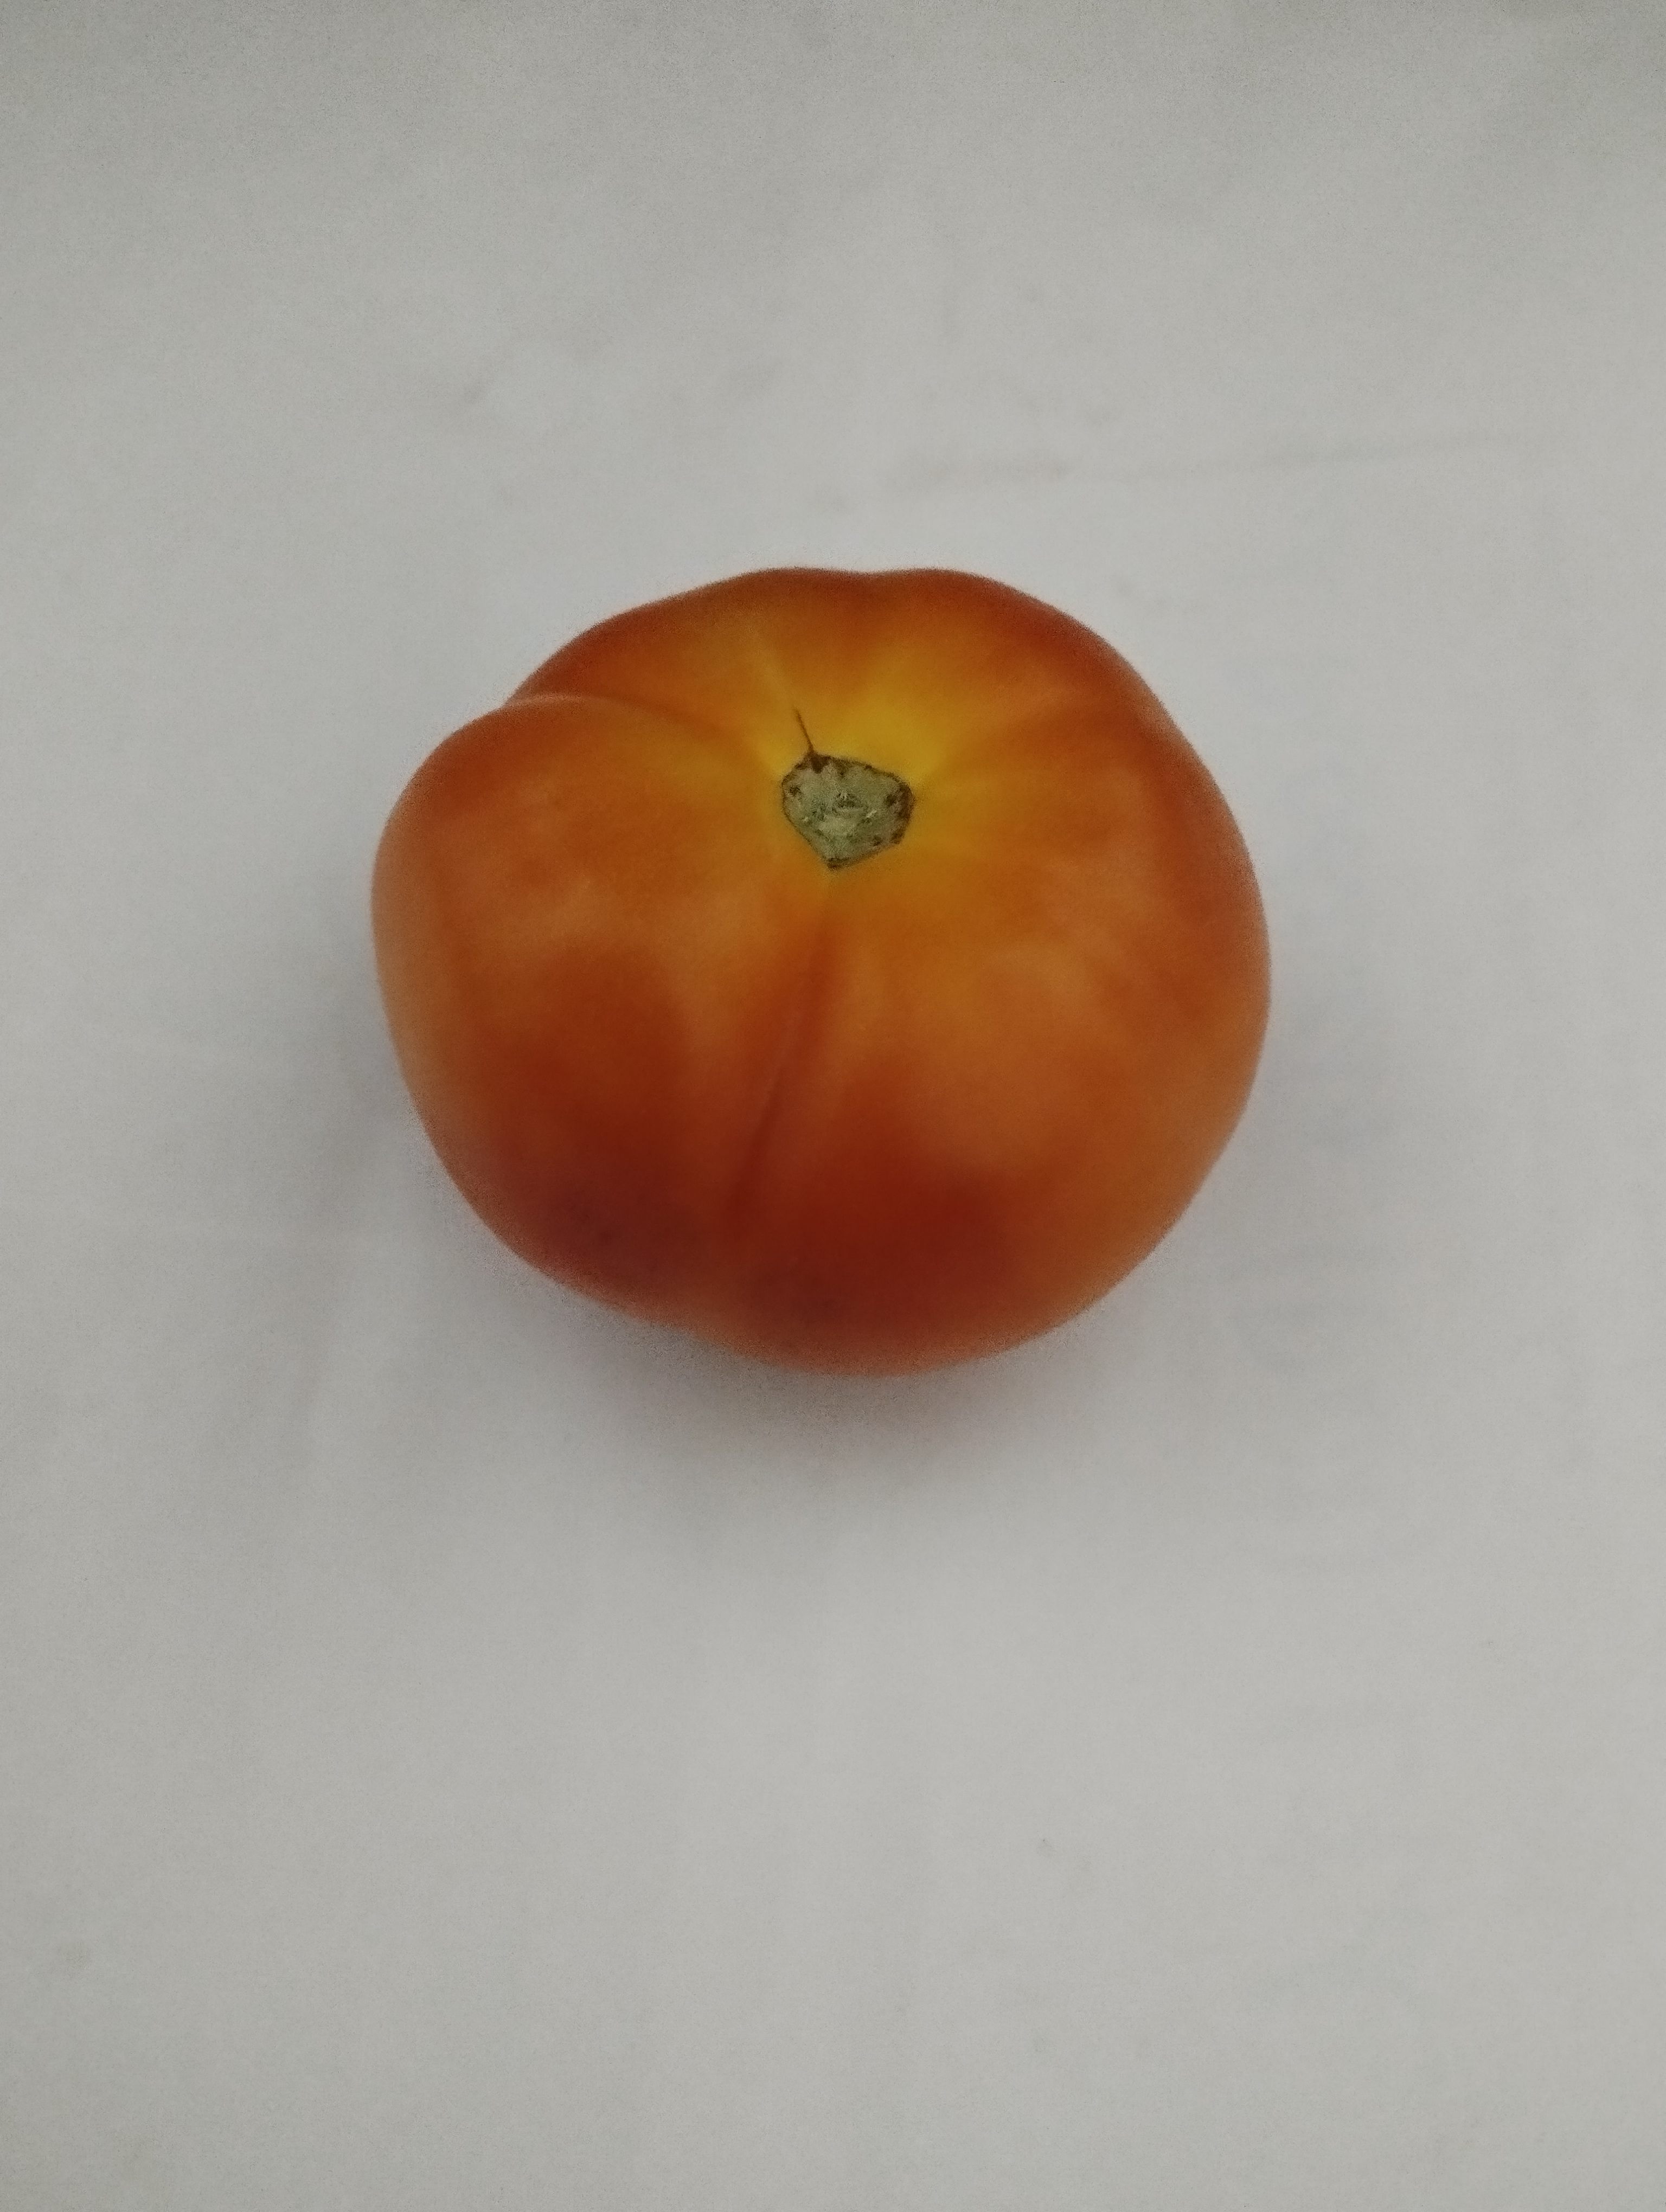
Label: Solanum Iycopersicum